Woh Jo Hasina

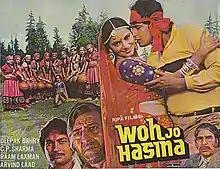
Promotional poster

Woh Jo Hasina is a 1983 Indian Hindi-language film directed by Deepak Bahry, starring Mithun Chakraborty, Ranjeeta Kaur, Pran, Kader Khan, Prema Narayan, Rajendranath, Satyen Kappoo, Madan Puri and Chander.